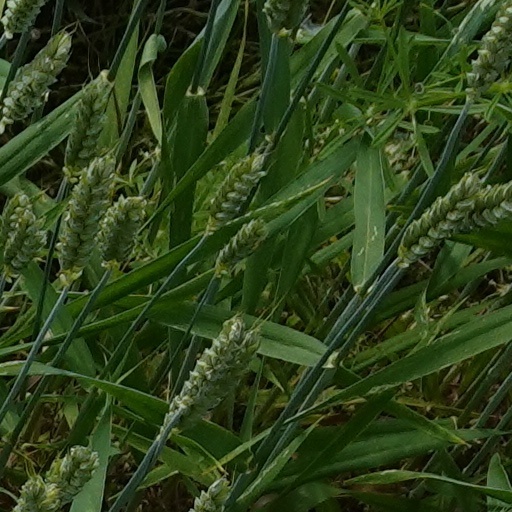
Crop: wheat